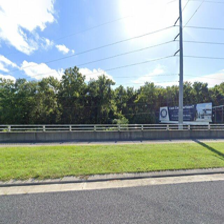
Label: streetView